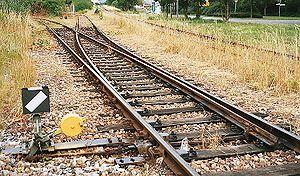
La gestion des risques d'un projet est un cas particulier de gestion des risques, appliquée dans le domaine de la gestion de projet.
Un aiguillage, dans le langage courant, est un appareil de voie servant à faire changer de voie un train. Dans les compagnies de chemins de fer francophones, cet appareil est couramment appelé aiguille par le personnel.
Une voie ferrée est un chemin de roulement pour trains constitué de deux files de rails dont l'écartement est maintenu constant par une fixation sur des traverses, reposant elles-mêmes sur du ballast.